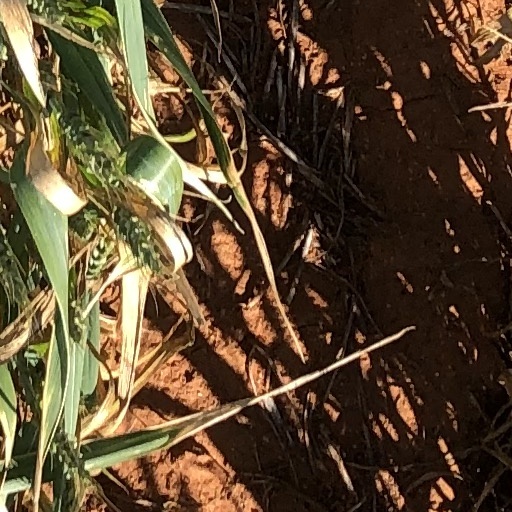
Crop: wheat